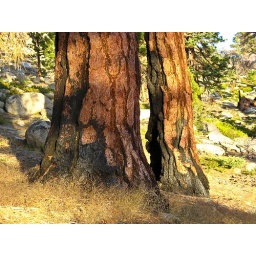
base of large redwood tree in the Eastern Sierra of California